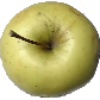
Label: Apple Golden 2